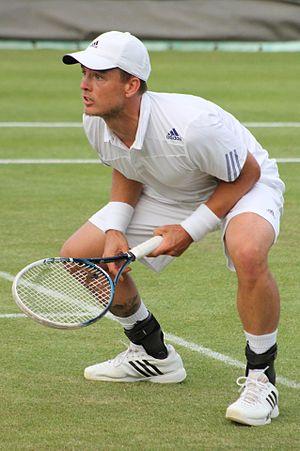
Martin Emmrich, né le 17 décembre 1984 à Magdebourg, est un joueur de tennis professionnel allemand.